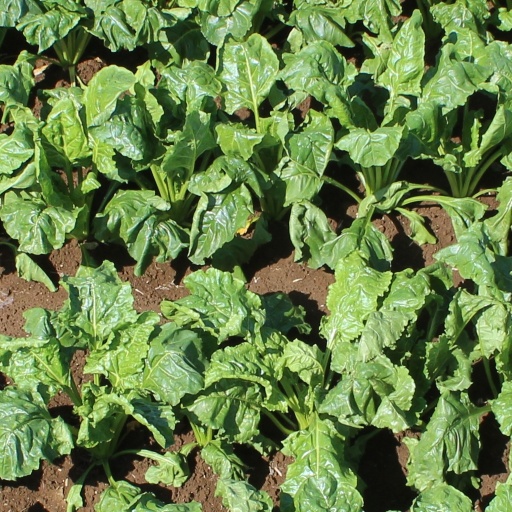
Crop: sugar beet